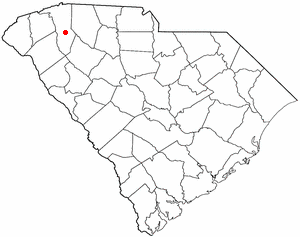
Mauldin est une municipalité américaine située dans le comté de Greenville en Caroline du Sud.